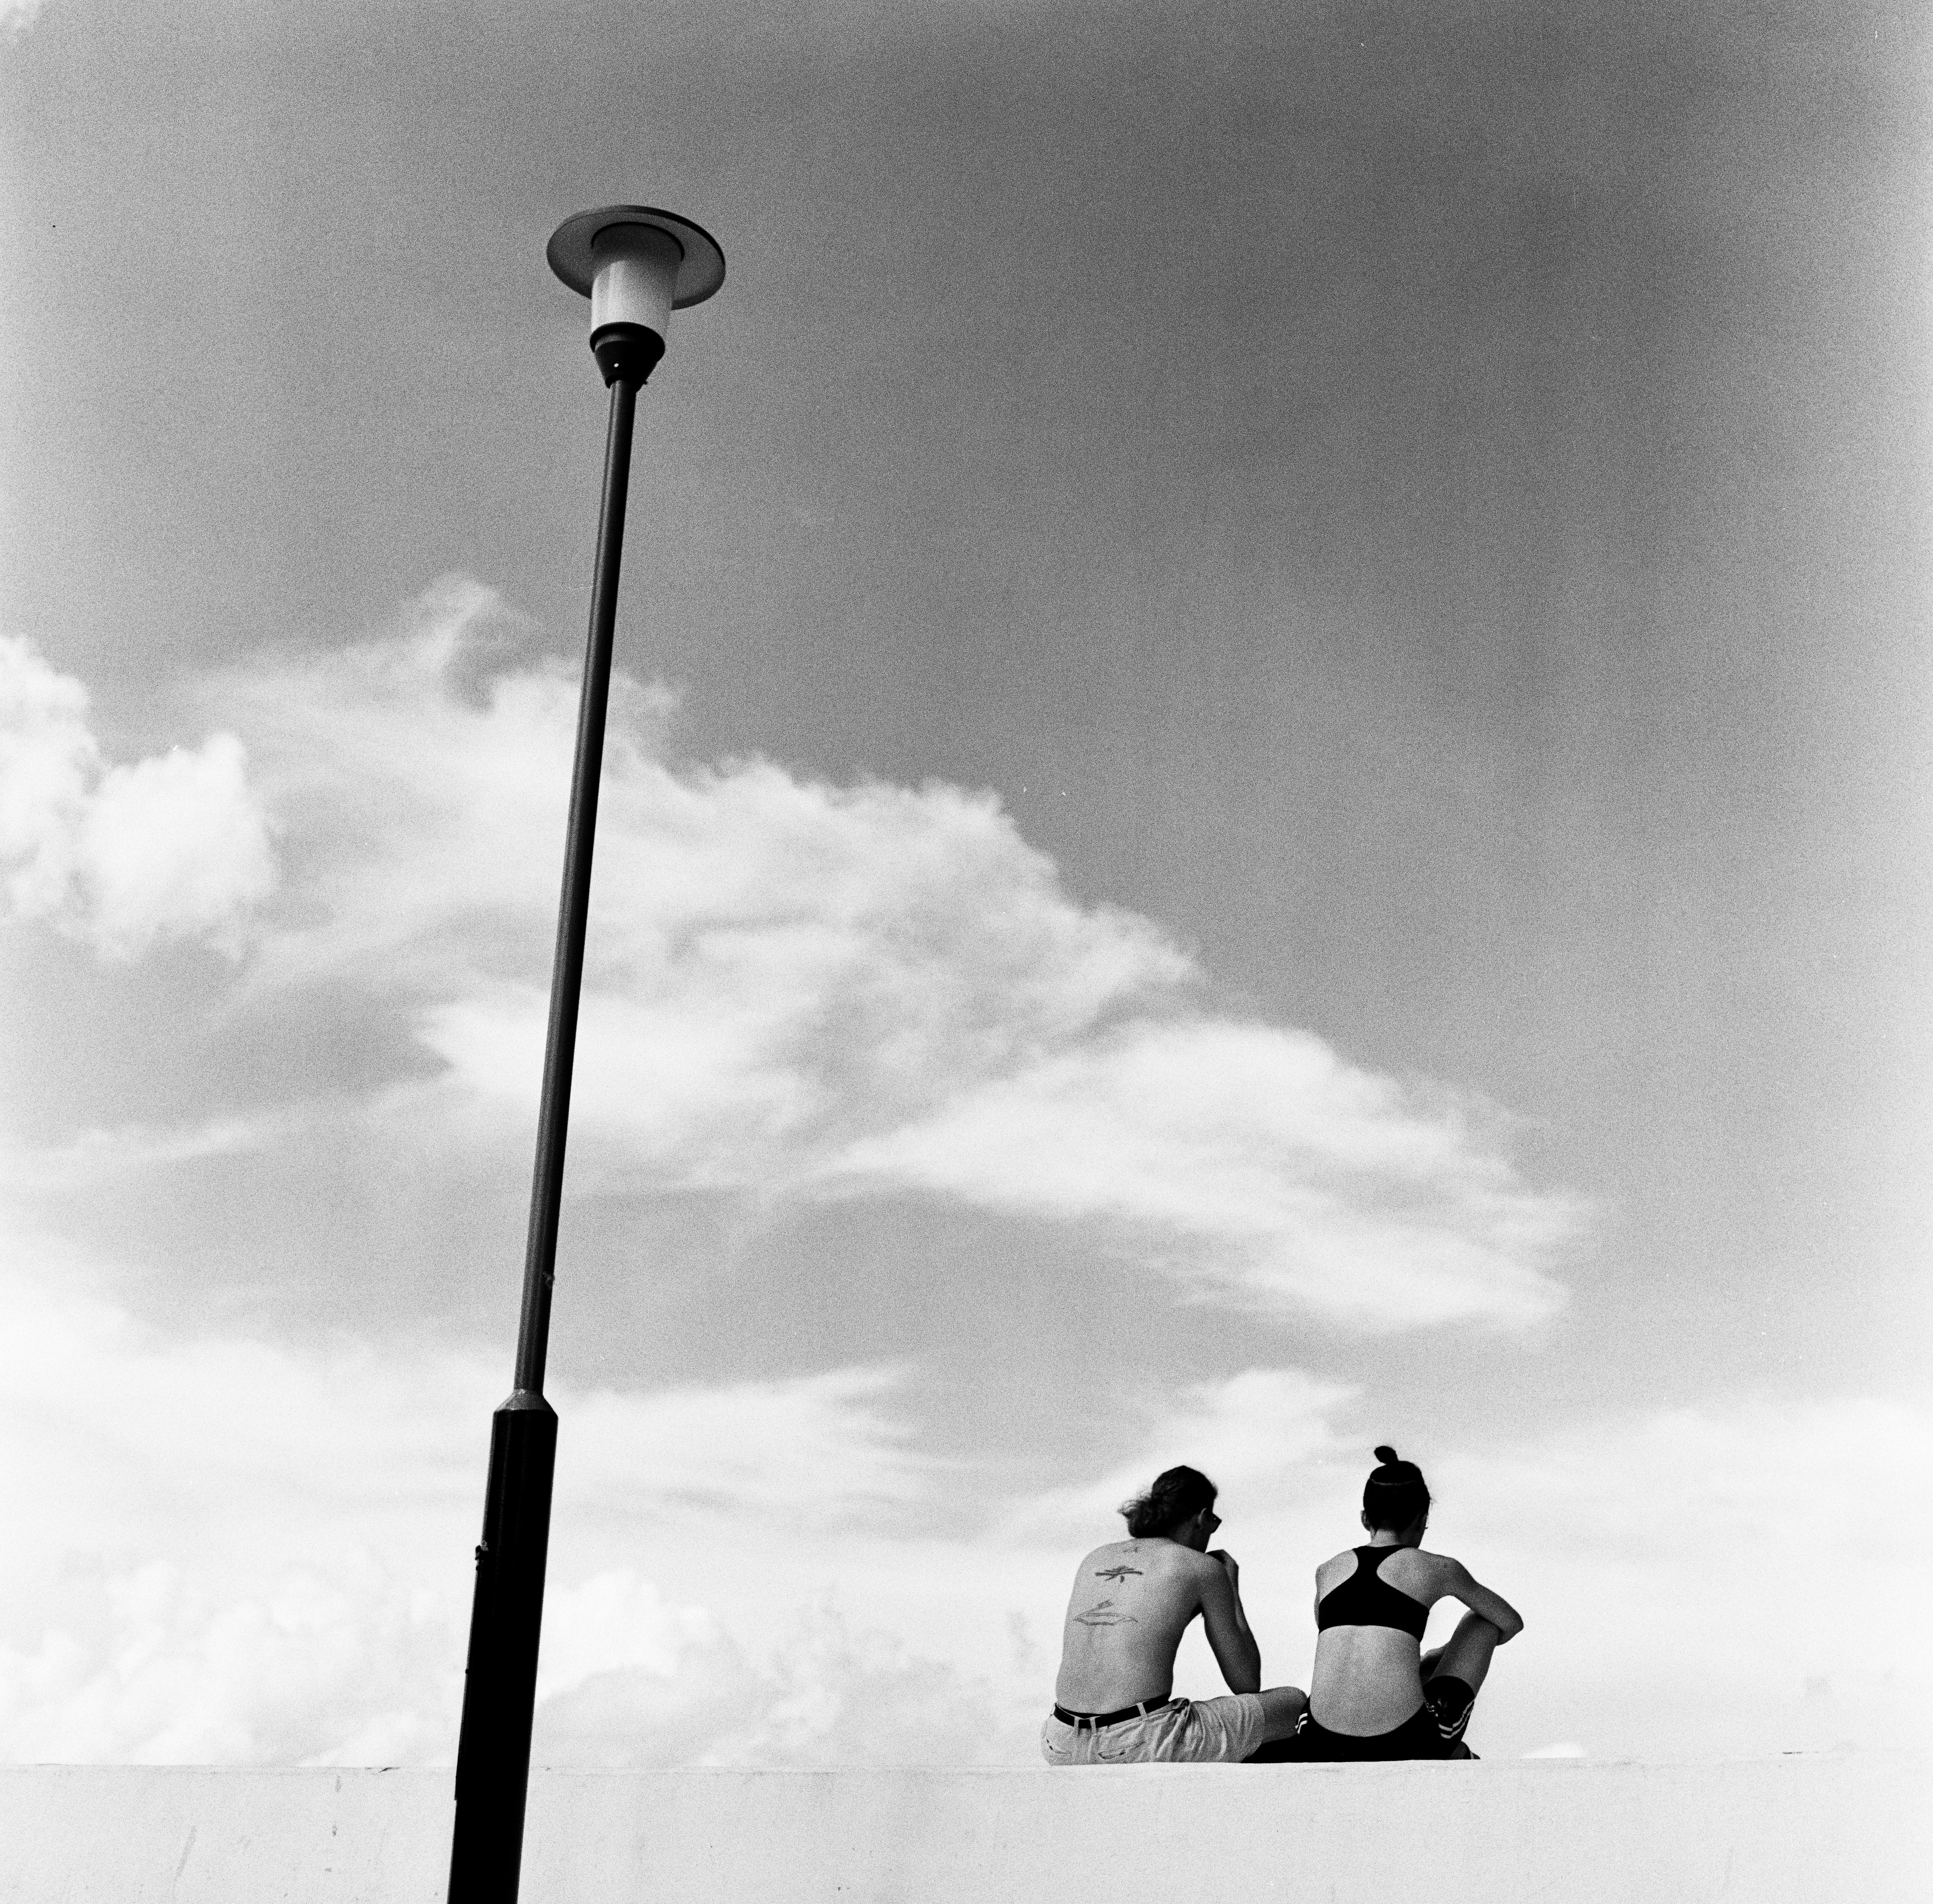
silhouette, snow, cloud, black and white, white, photography, wind, weather, street light, black, monochrome, lighting, photograph, light fixture, image, shape, monochrome photography